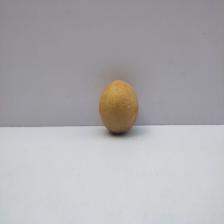
Size: Medium